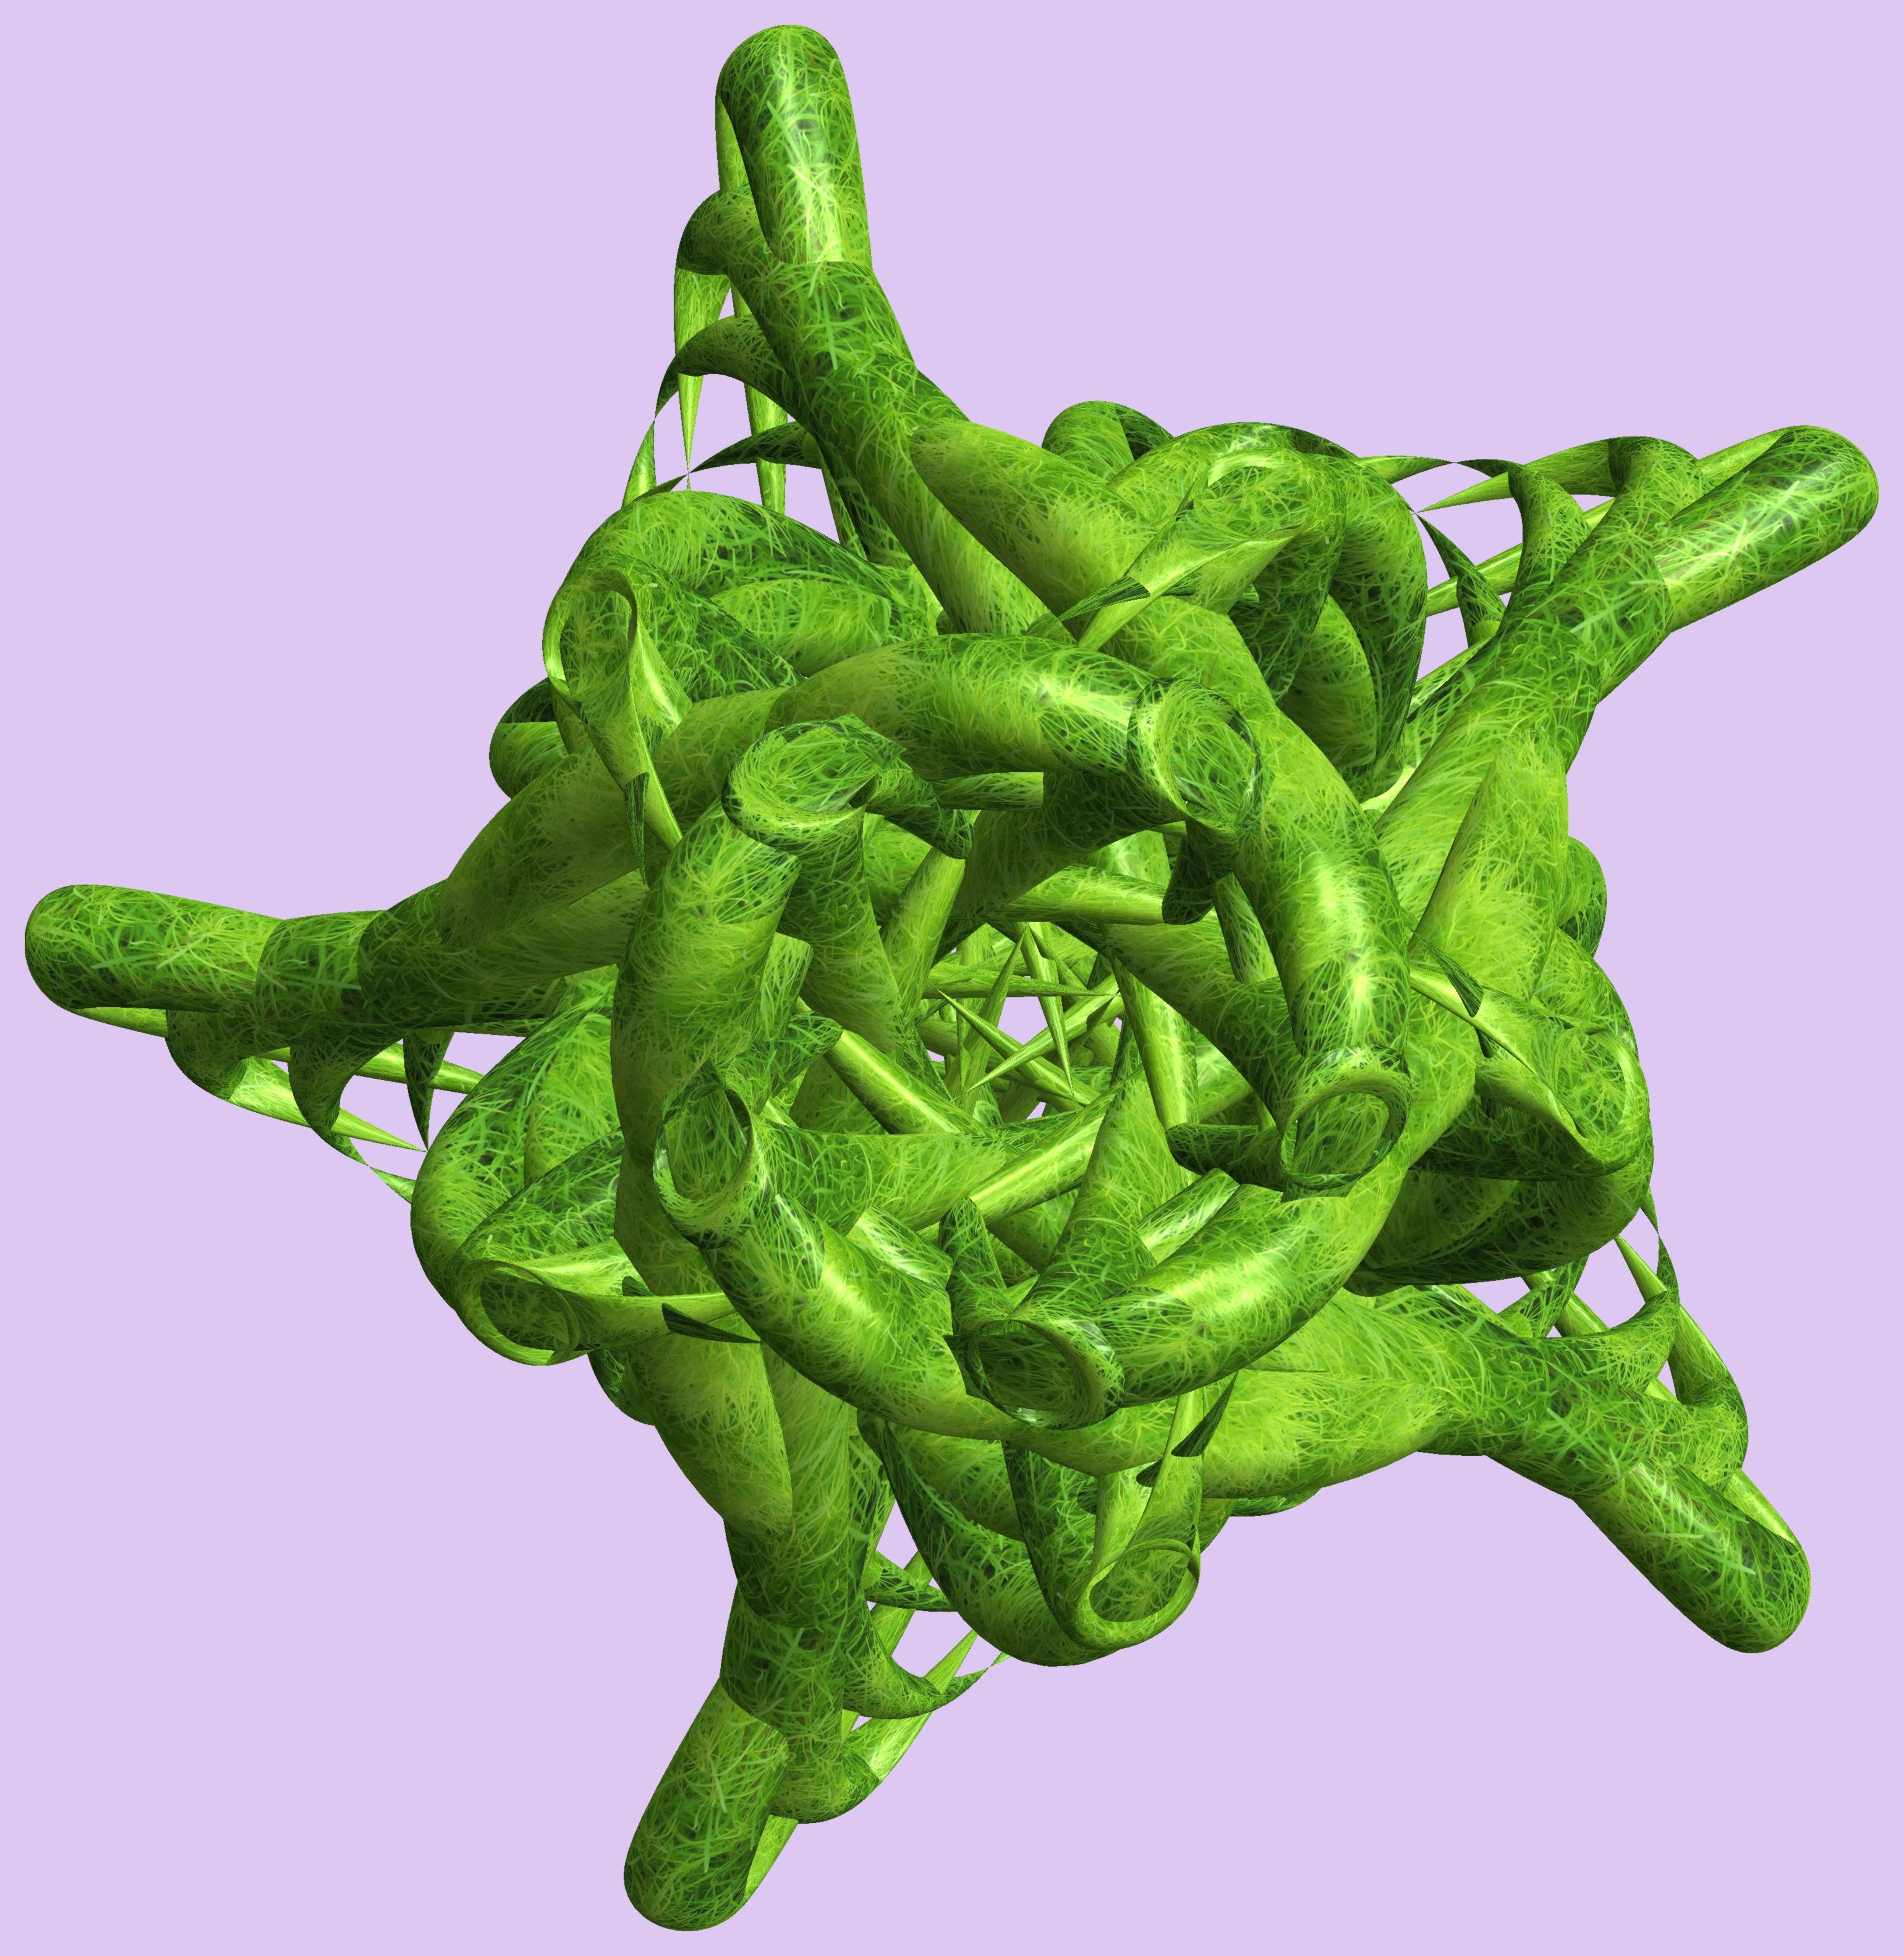
structure, plant, texture, leaf, flower, pattern, food, green, produce, vegetable, figure, design, symmetry, 3d, graphic, torus, mathematica, cg, parametricplot3d, code, program, algorithm, abstruct, mapping